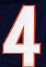
Number: 4